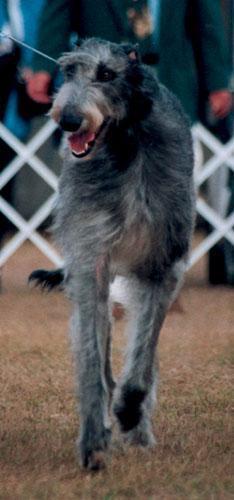
Scottish_deerhound